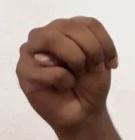
ASL sign: M